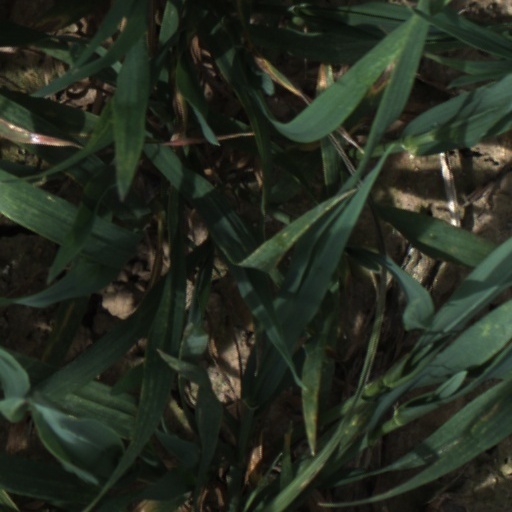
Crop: wheat